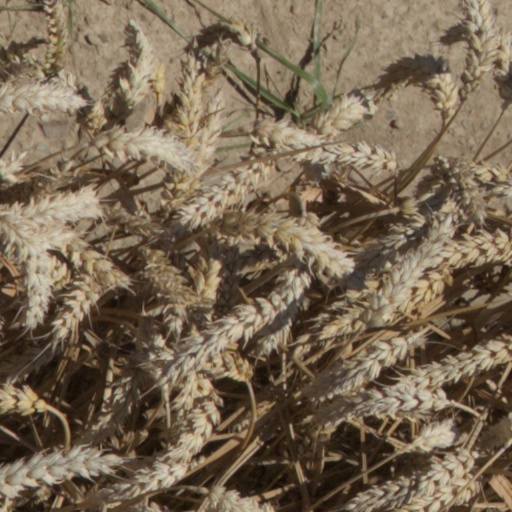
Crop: wheat